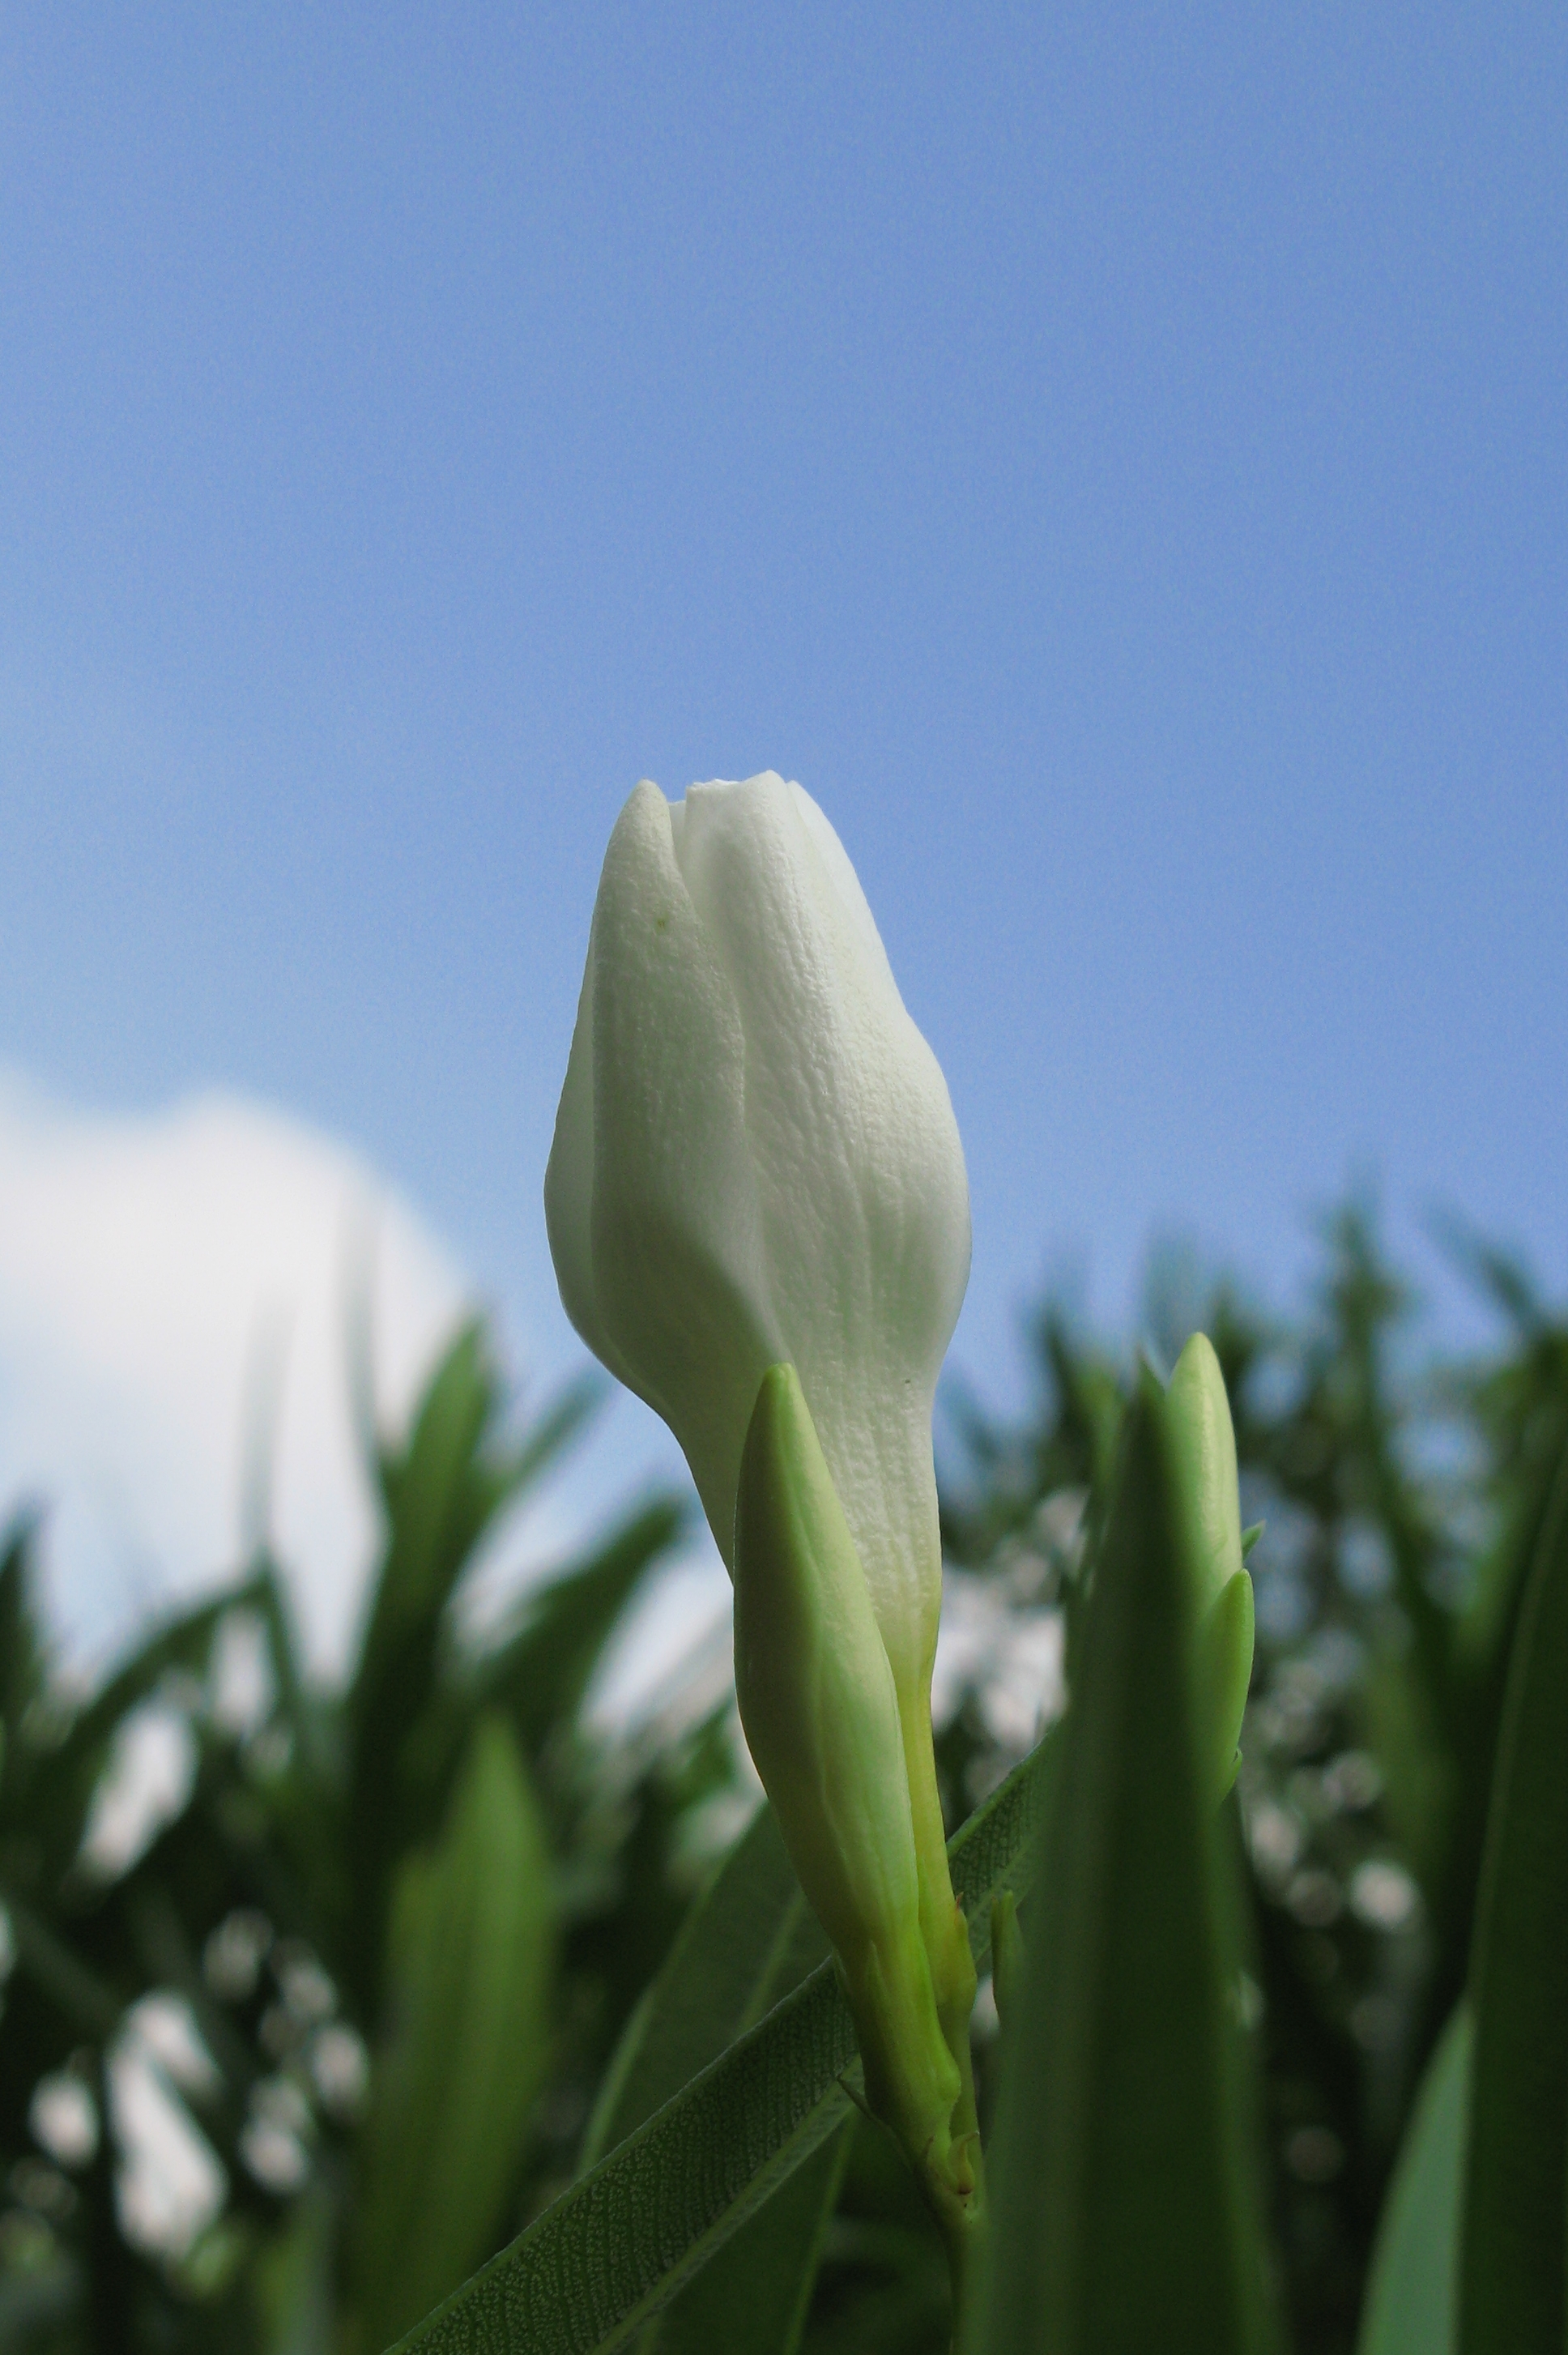
nature, grass, blossom, plant, field, flower, petal, green, high, botany, flora, wildflower, nagasaki, hires, bud, hi, res, resolution, g7, themacrogroup, arum, macro photography, flowering plant, plant stem, land plant